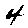
Label: 4